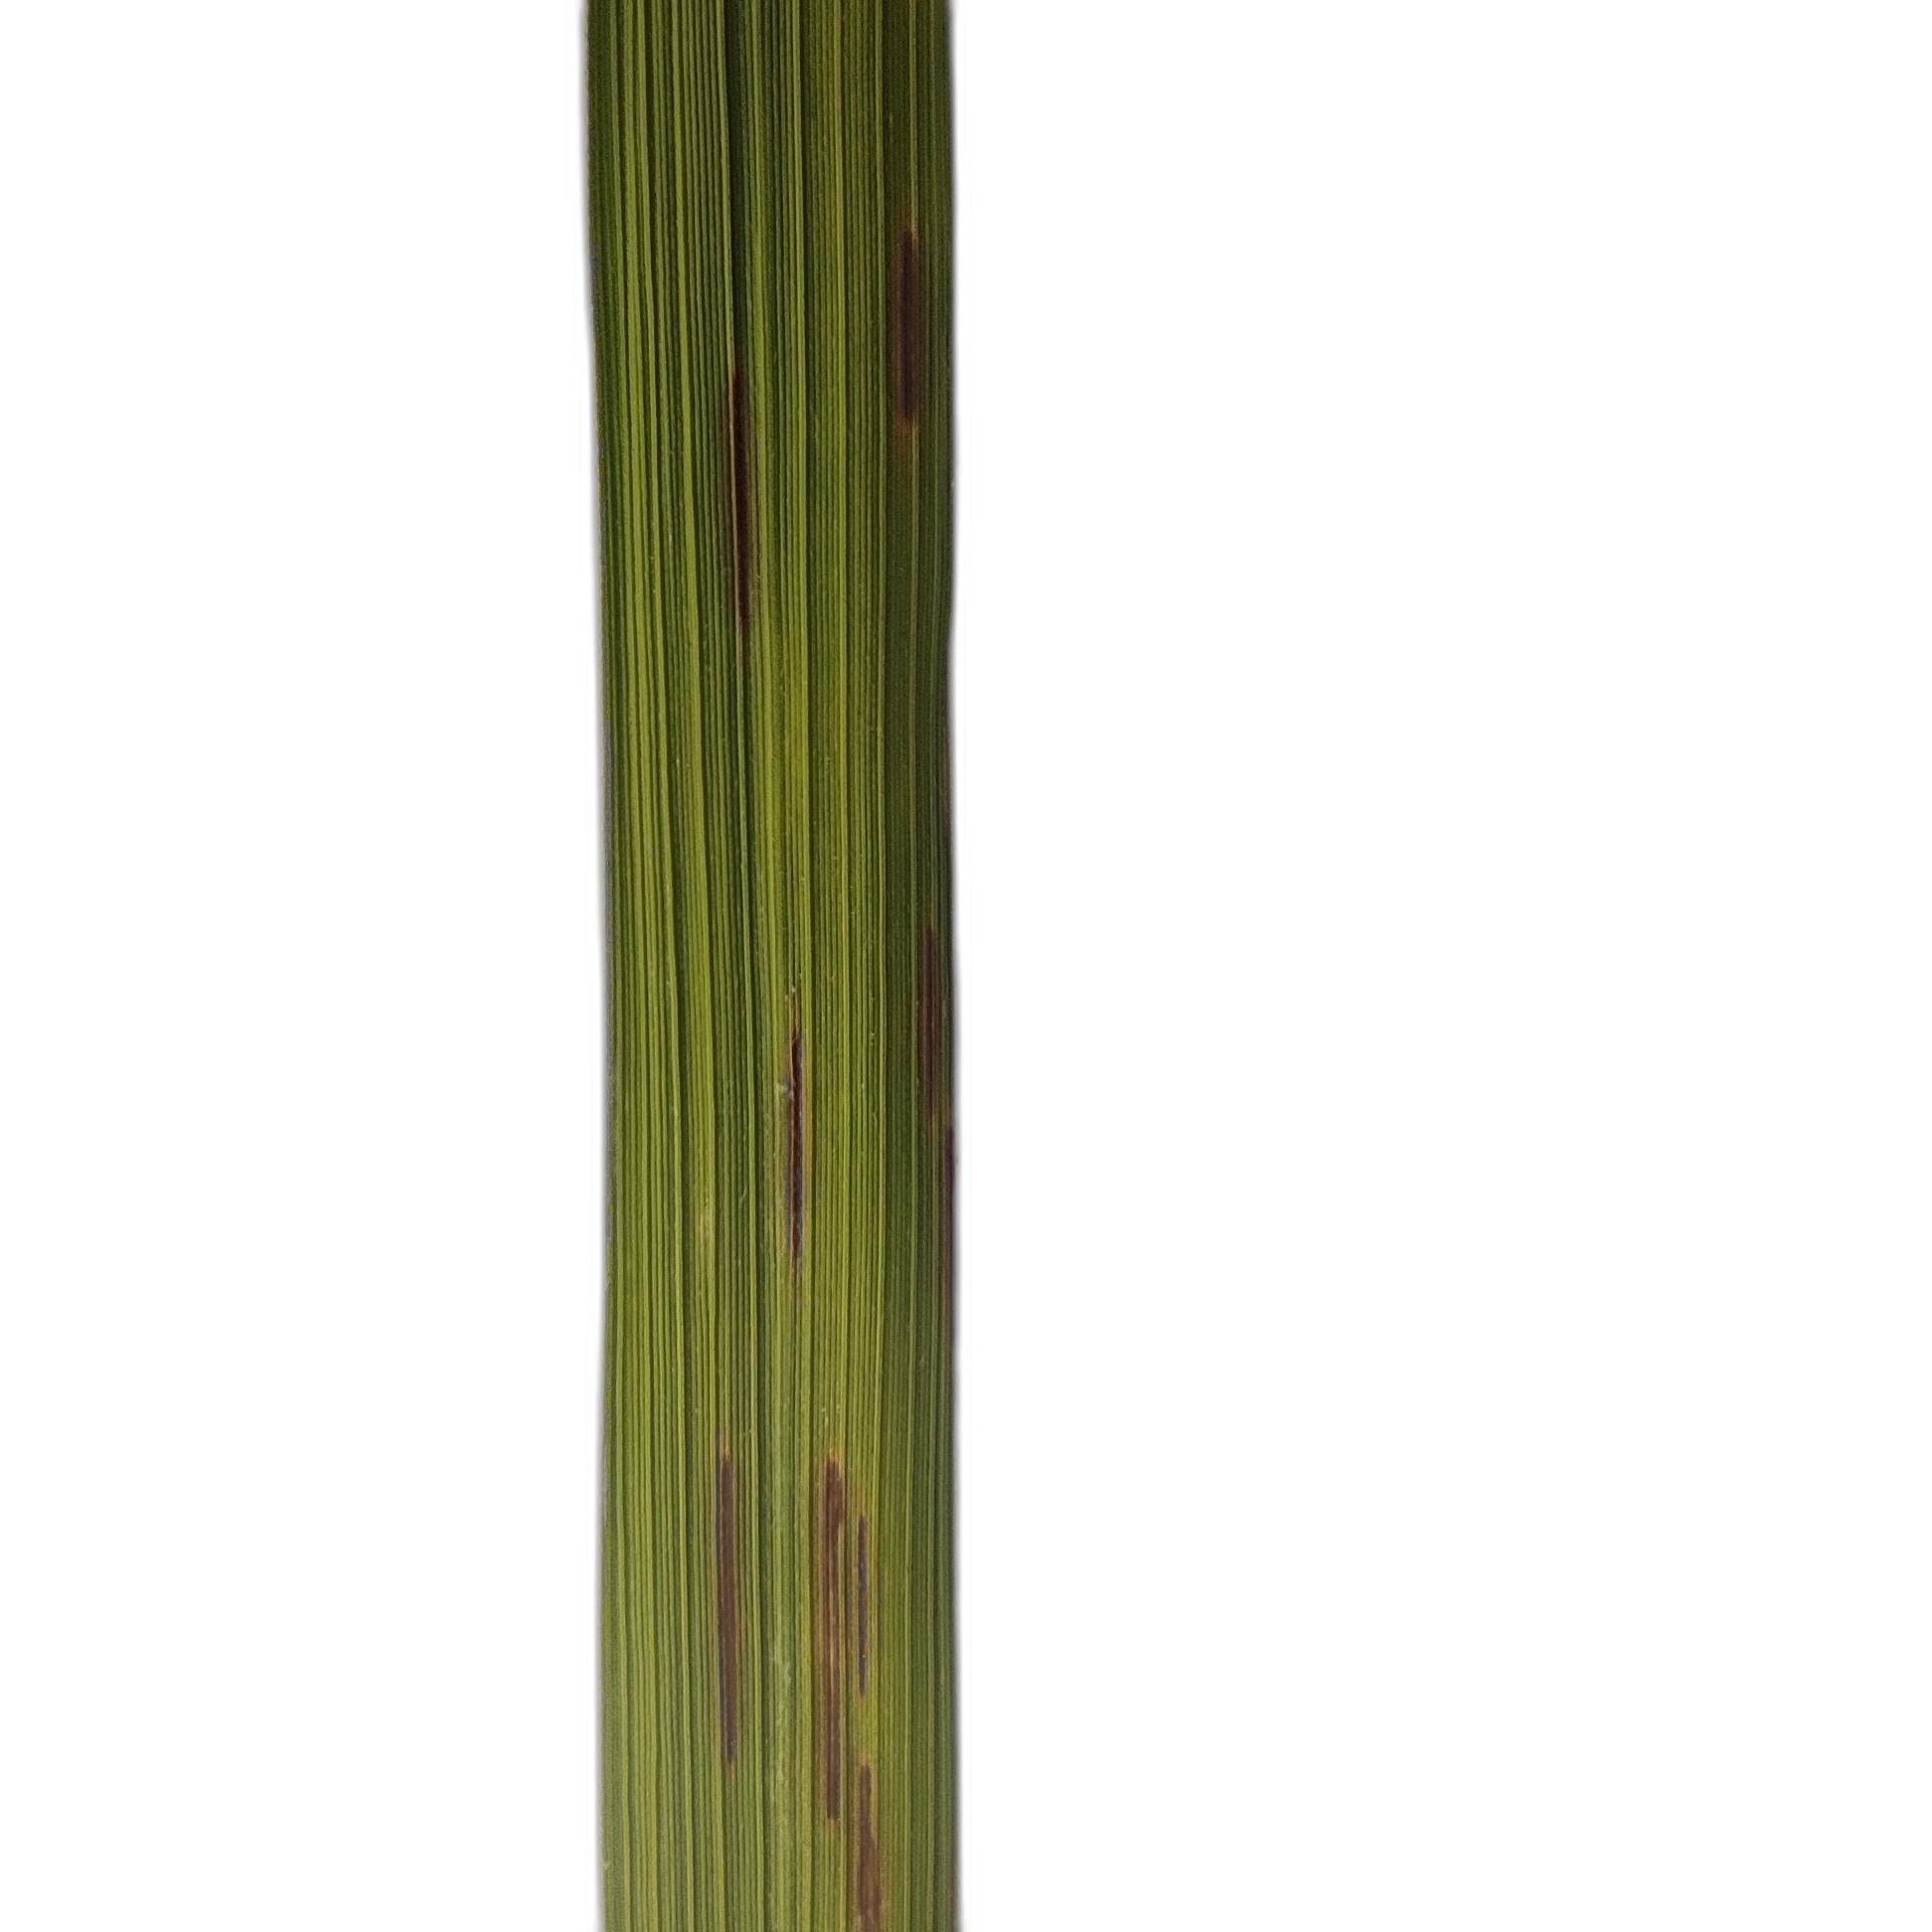
Label: Rice Blast